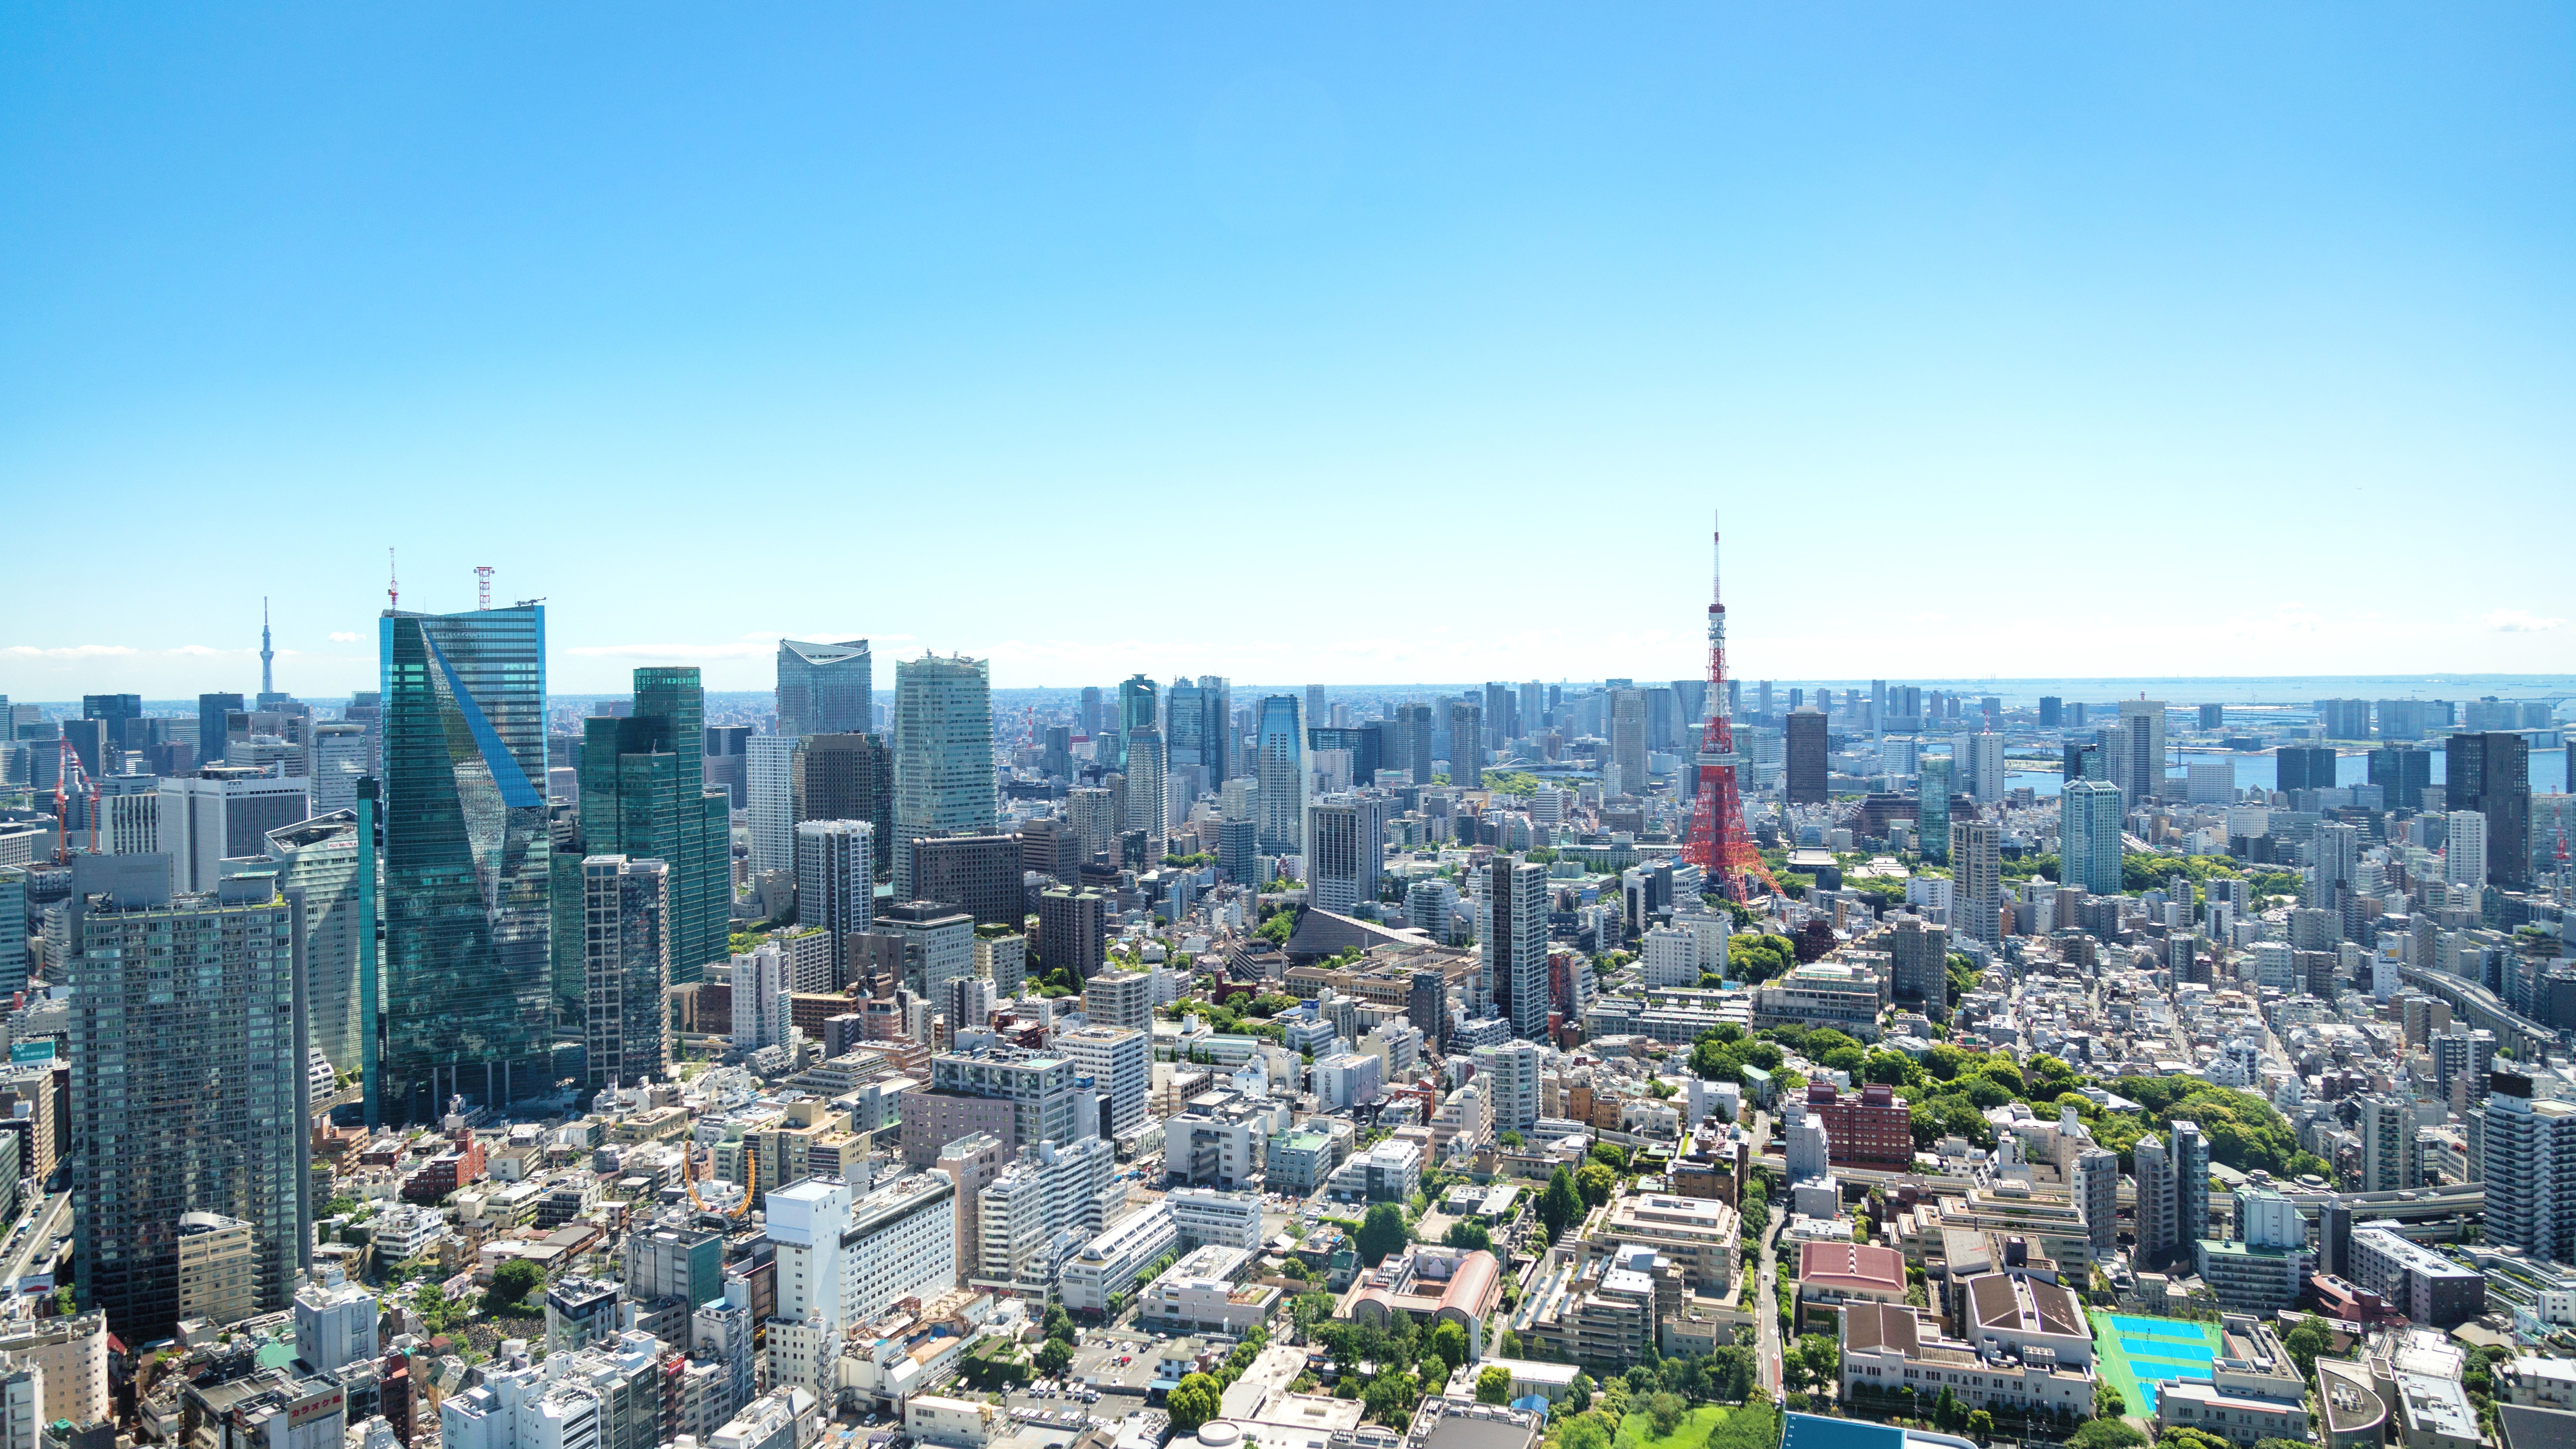
horizon, architecture, skyline, photography, town, building, city, skyscraper, urban, cityscape, panorama, downtown, travel, daytime, panoramic, suburb, sight, tower, office, landmark, business, aerial, modern, tower block, tall, metropolis, neighbourhood, bird's eye view, aerial photography, urban area, residential area, geographical feature, human settlement, metropolitan area